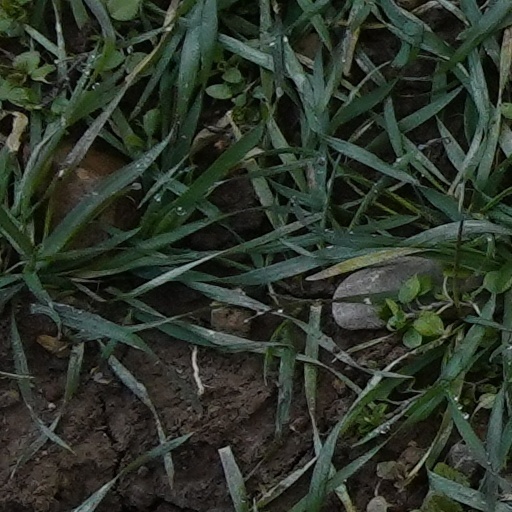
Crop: wheat